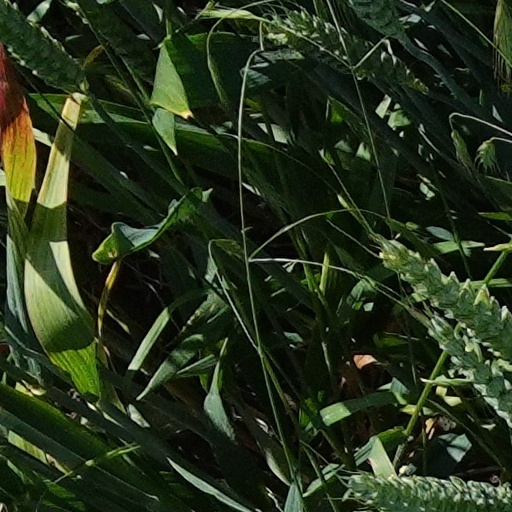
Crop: wheat